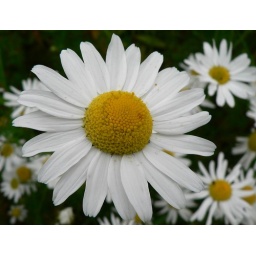
This is a photo of a single daisy flower, taken at close up in a field of daisies.